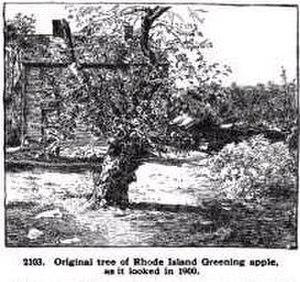
La pomme Rhode Island Greening est le fruit d'un cultivar de pommier domestique.